Hydroa vacciniforme

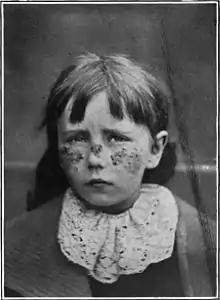
Hydroa vacciniforme

Hydroa vacciniforme (HV) is a very rare, chronic photodermatitis-type skin condition with usual onset in childhood. It was first described in 1862 by Pierre-Antoine-Ernest Bazin. It is sometimes called "Bazin's hydroa vacciniforme". A study published in Scotland in 2000 reviewed the cases of 17 patients and estimated a prevalence of 0.34 cases per 100,000 population. In this study they reported an average age of onset of 7.9 years. Frequently the rash first appeared in the spring or summer months and involved sun-exposed skin. The rash starts as a vesicular eruption, later becoming umbilicated, and results in vacciniform scarring. It is most frequently found on the nose, cheeks, ears, dorsum of the hand, and arms (places that are most exposed to light).